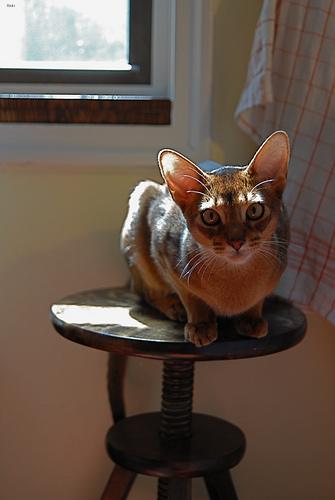
Breed: Abyssinian